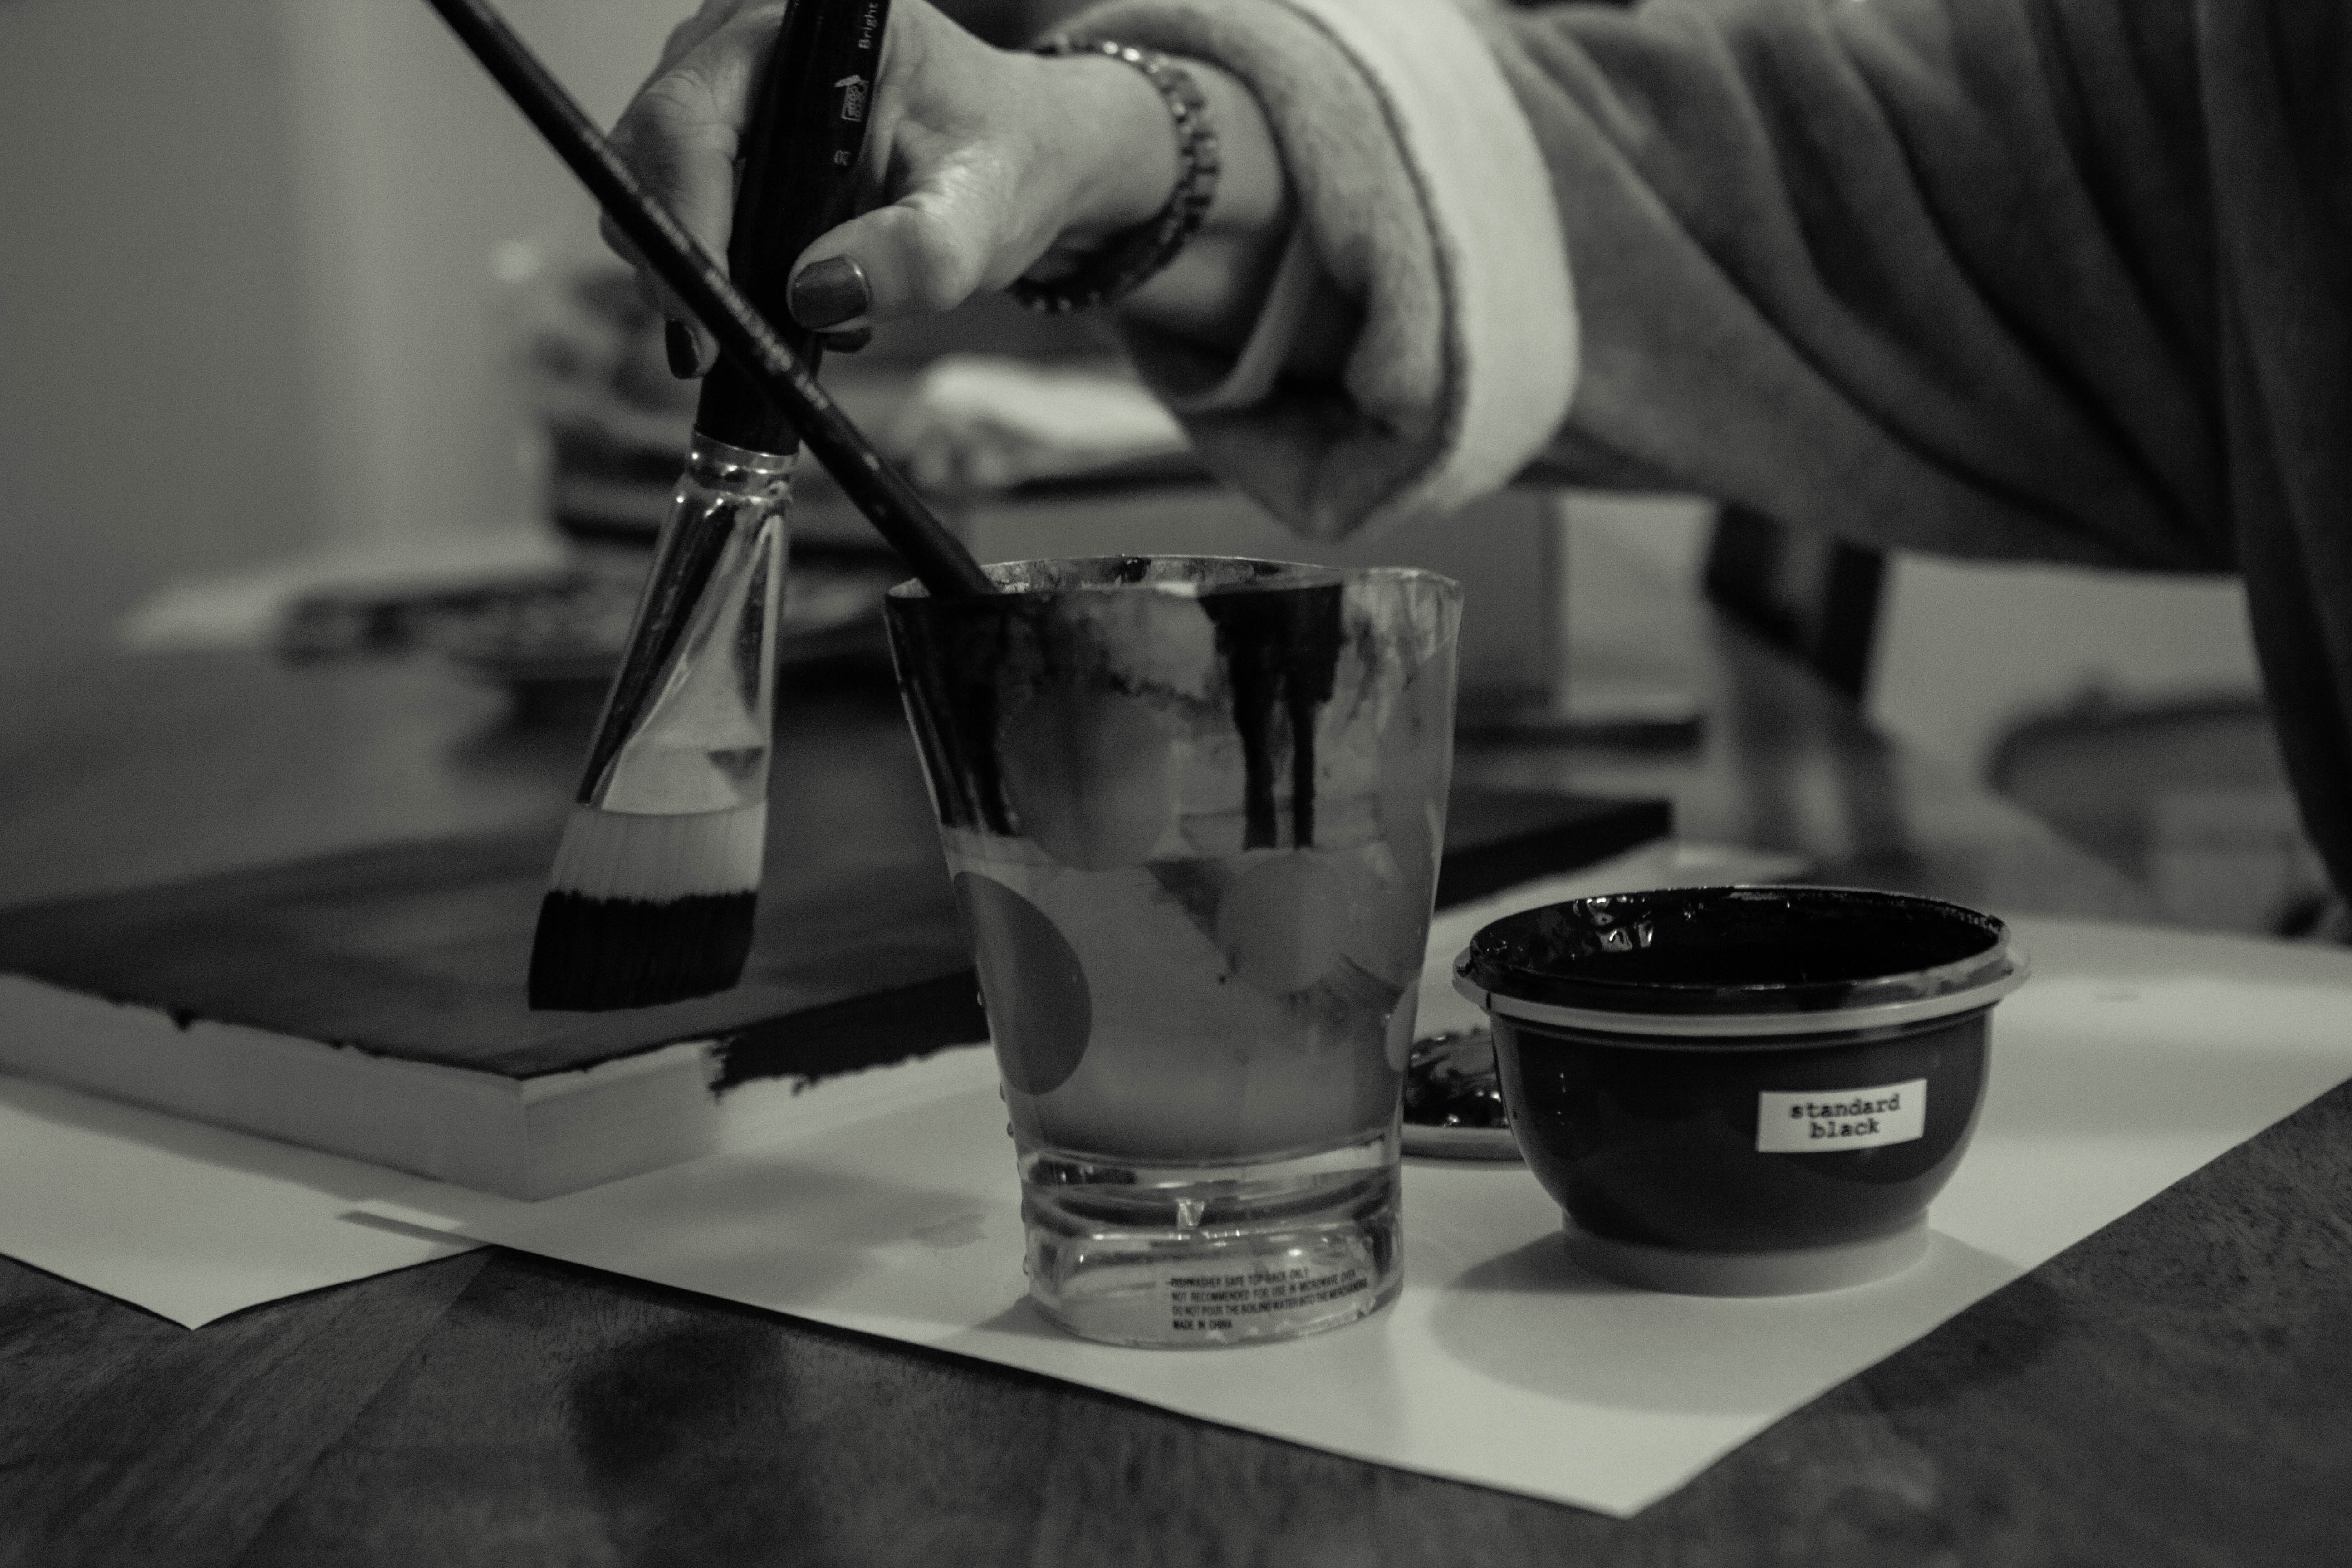
coffee, black and white, white, glass, drink, black, monochrome, espresso, shape, sense, still life photography, monochrome photography